A Neapolitan Spell

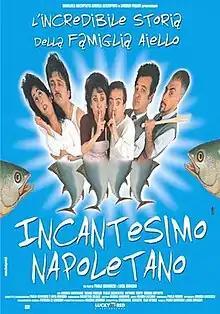

A Neapolitan Spell is a 2002 Italian comedy film written and directed by Paolo Genovese and Luca Miniero, at their feature film debut.